Internet in Denmark

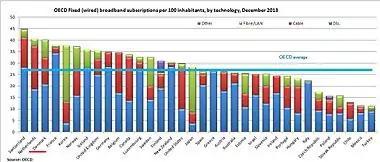
OECD countries fixed (wired) broadband subscriptions per 100 inhabitants, by technology, December 2013. Notice Denmark's third place and the mix of different technologies

The traditional telephone companies have historically shown little to no interest in implementing fiber to the premises (FTTP). In 2005 this led 14 local and regional power companies to invest around 1 billion pounds between 2005 and 2013 in building a FTTP infrastructure from scratch. The power companies usually roll out fiber optic cables when they need to dig in an area due to works on subterranean power cables.